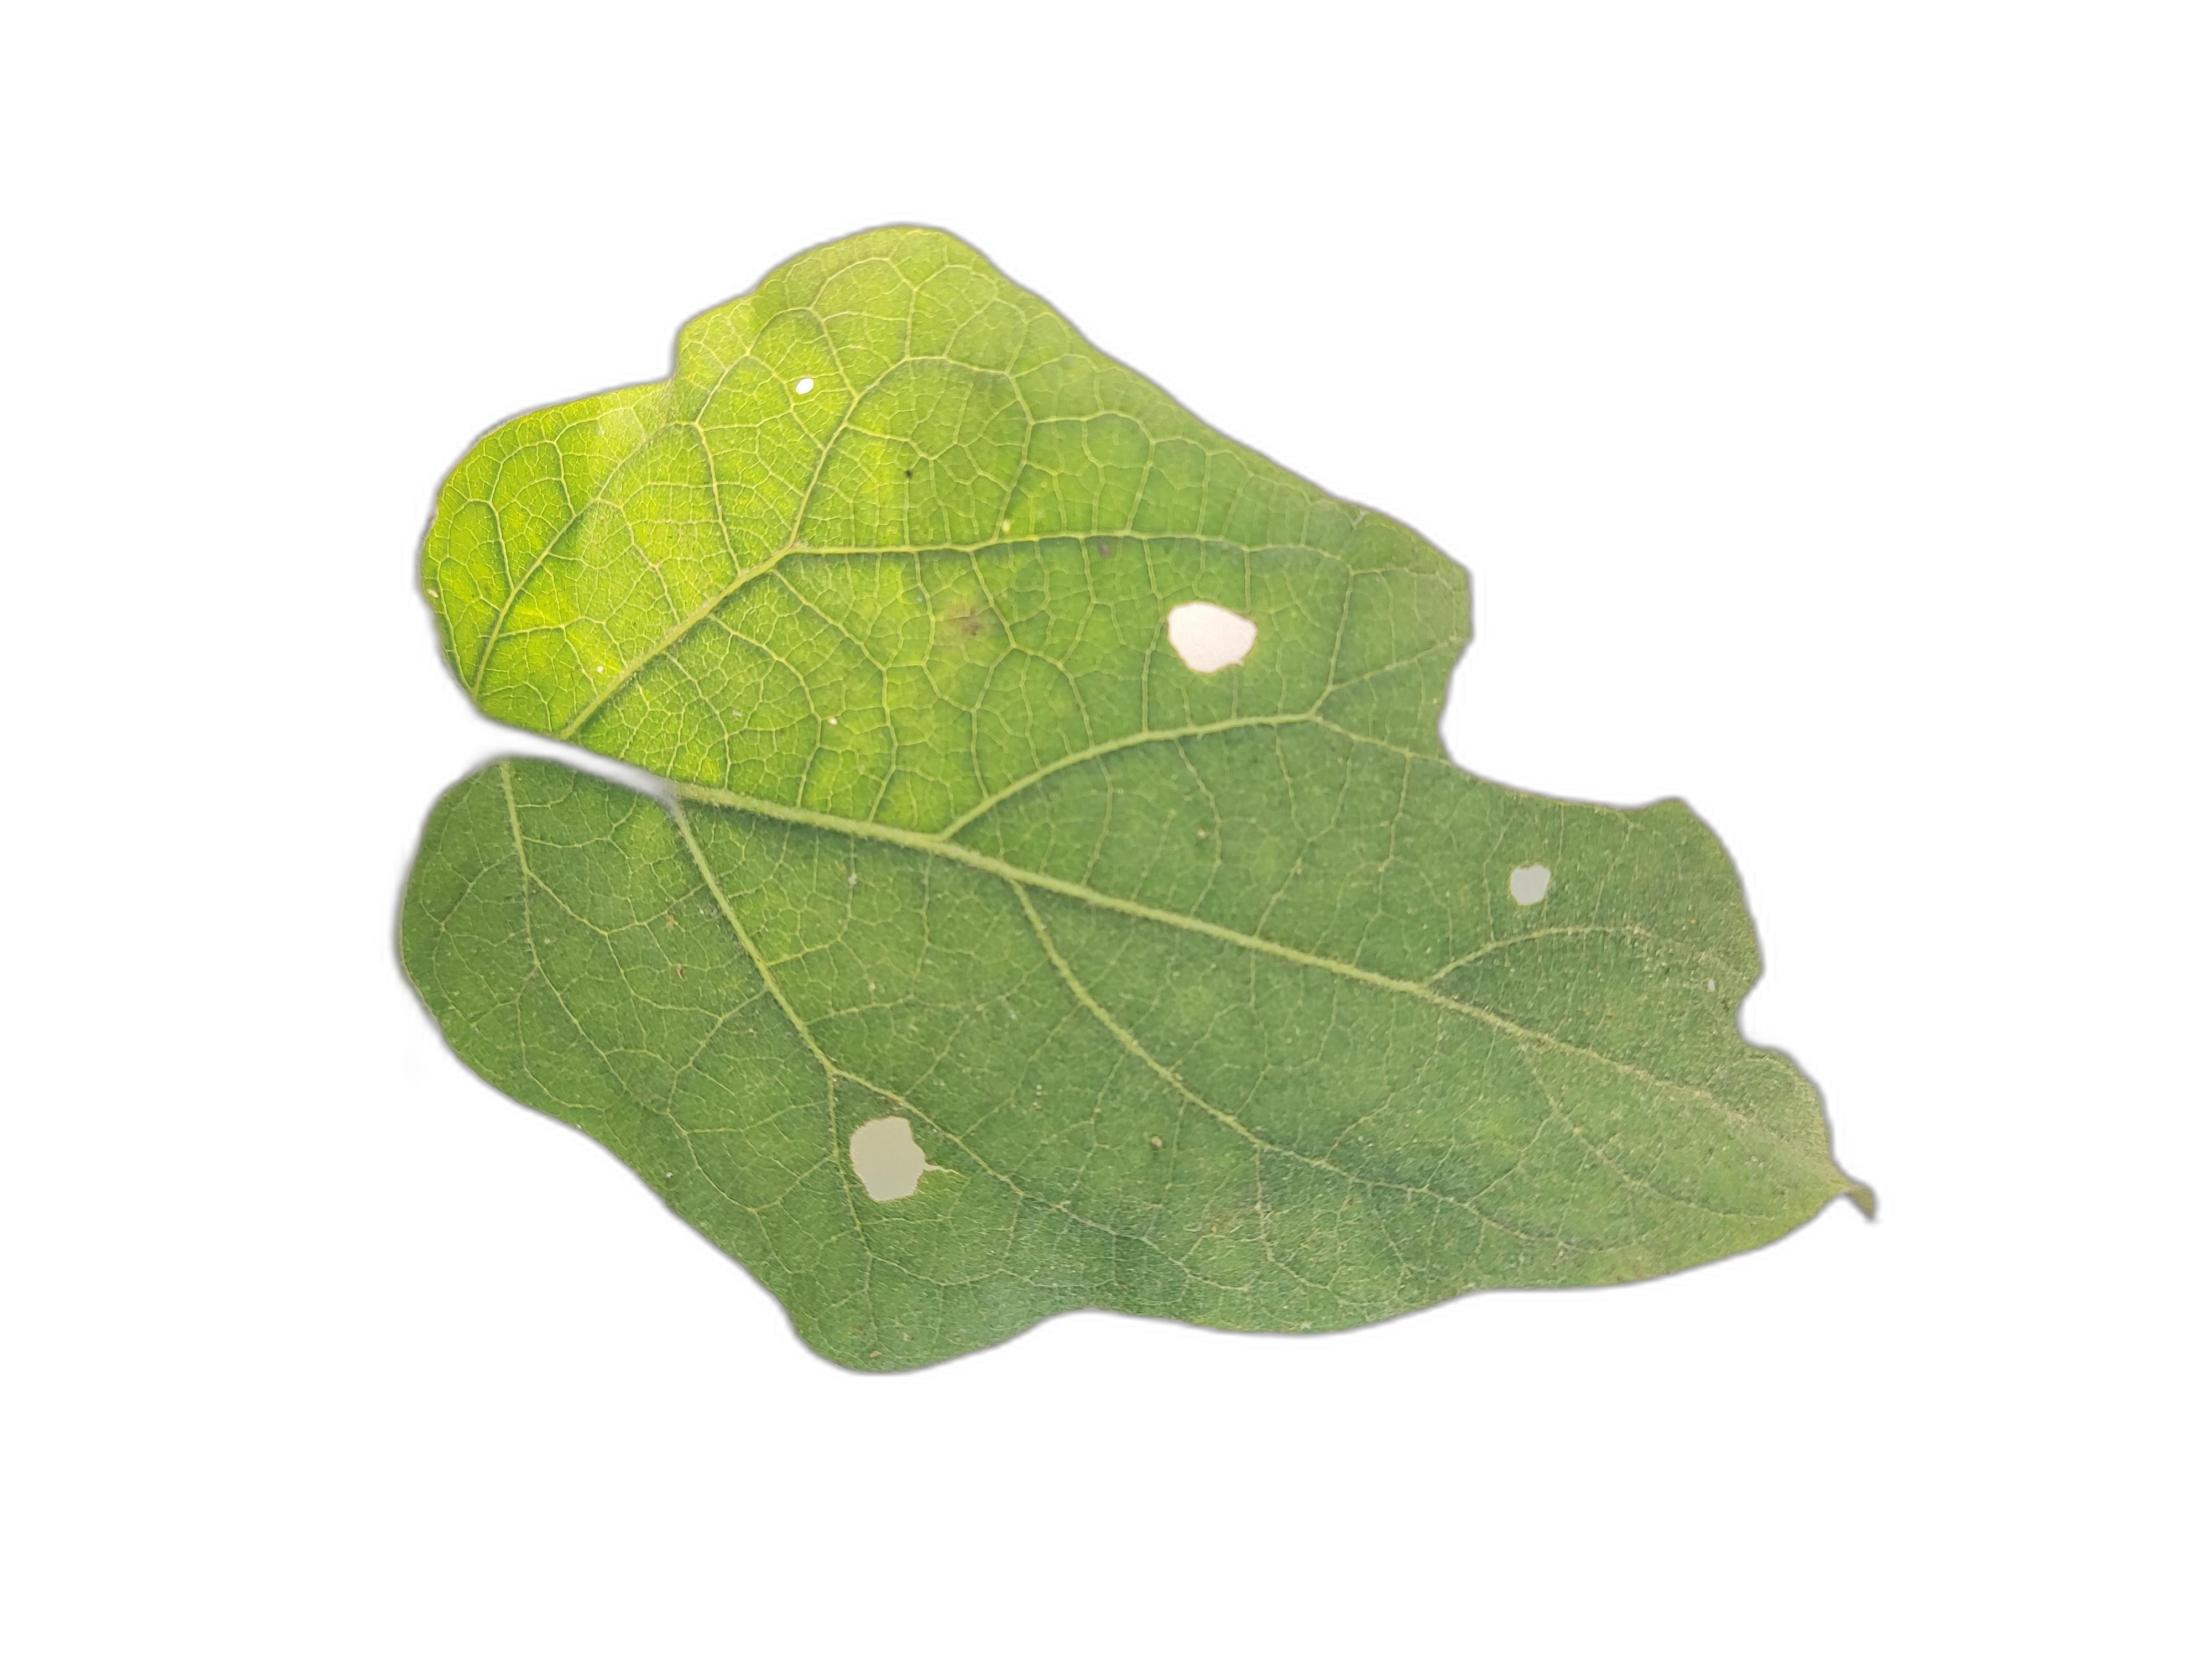
Label: Healthy Leaf